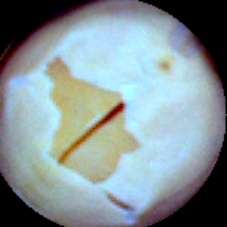
Label: Skin-damaged